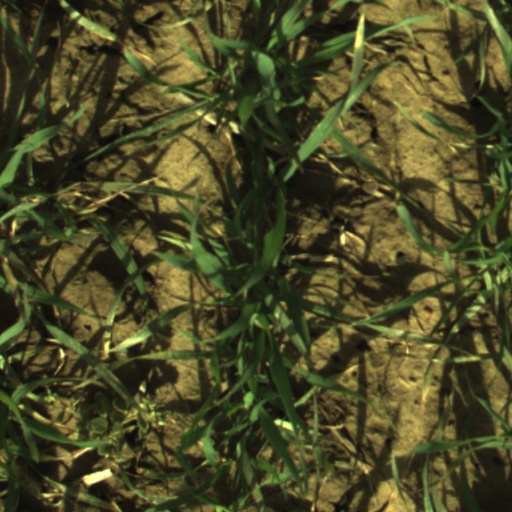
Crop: wheat